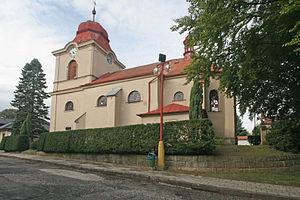
Velký Vřešťov est un bourg du district de Trutnov, dans la région de Hradec Králové, en Tchéquie. Sa population s'élevait à 231 habitants en 2018.